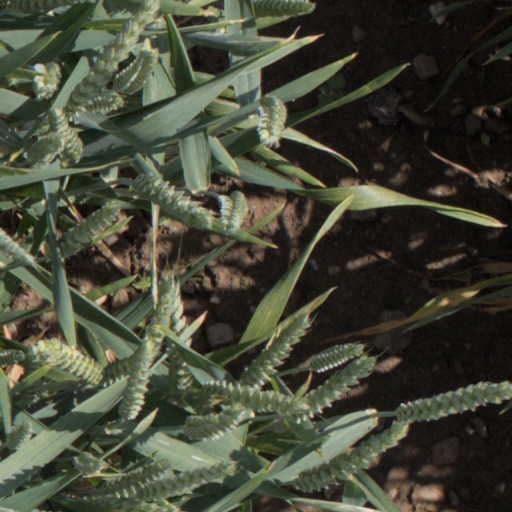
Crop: wheat